Ōhi Shrine

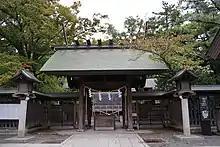
The prayer area ("haisho") before the shrine's "haiden"

Ōhi Shrine (意富比神社, "Ōhi-jinja"; historical orthography: "Ohohi-jinja"), also known as Funabashi Daijingū (船橋大神宮), is a Shinto shrine dedicated to the sun goddess Amaterasu located in the city of Funabashi in Chiba Prefecture, Japan.